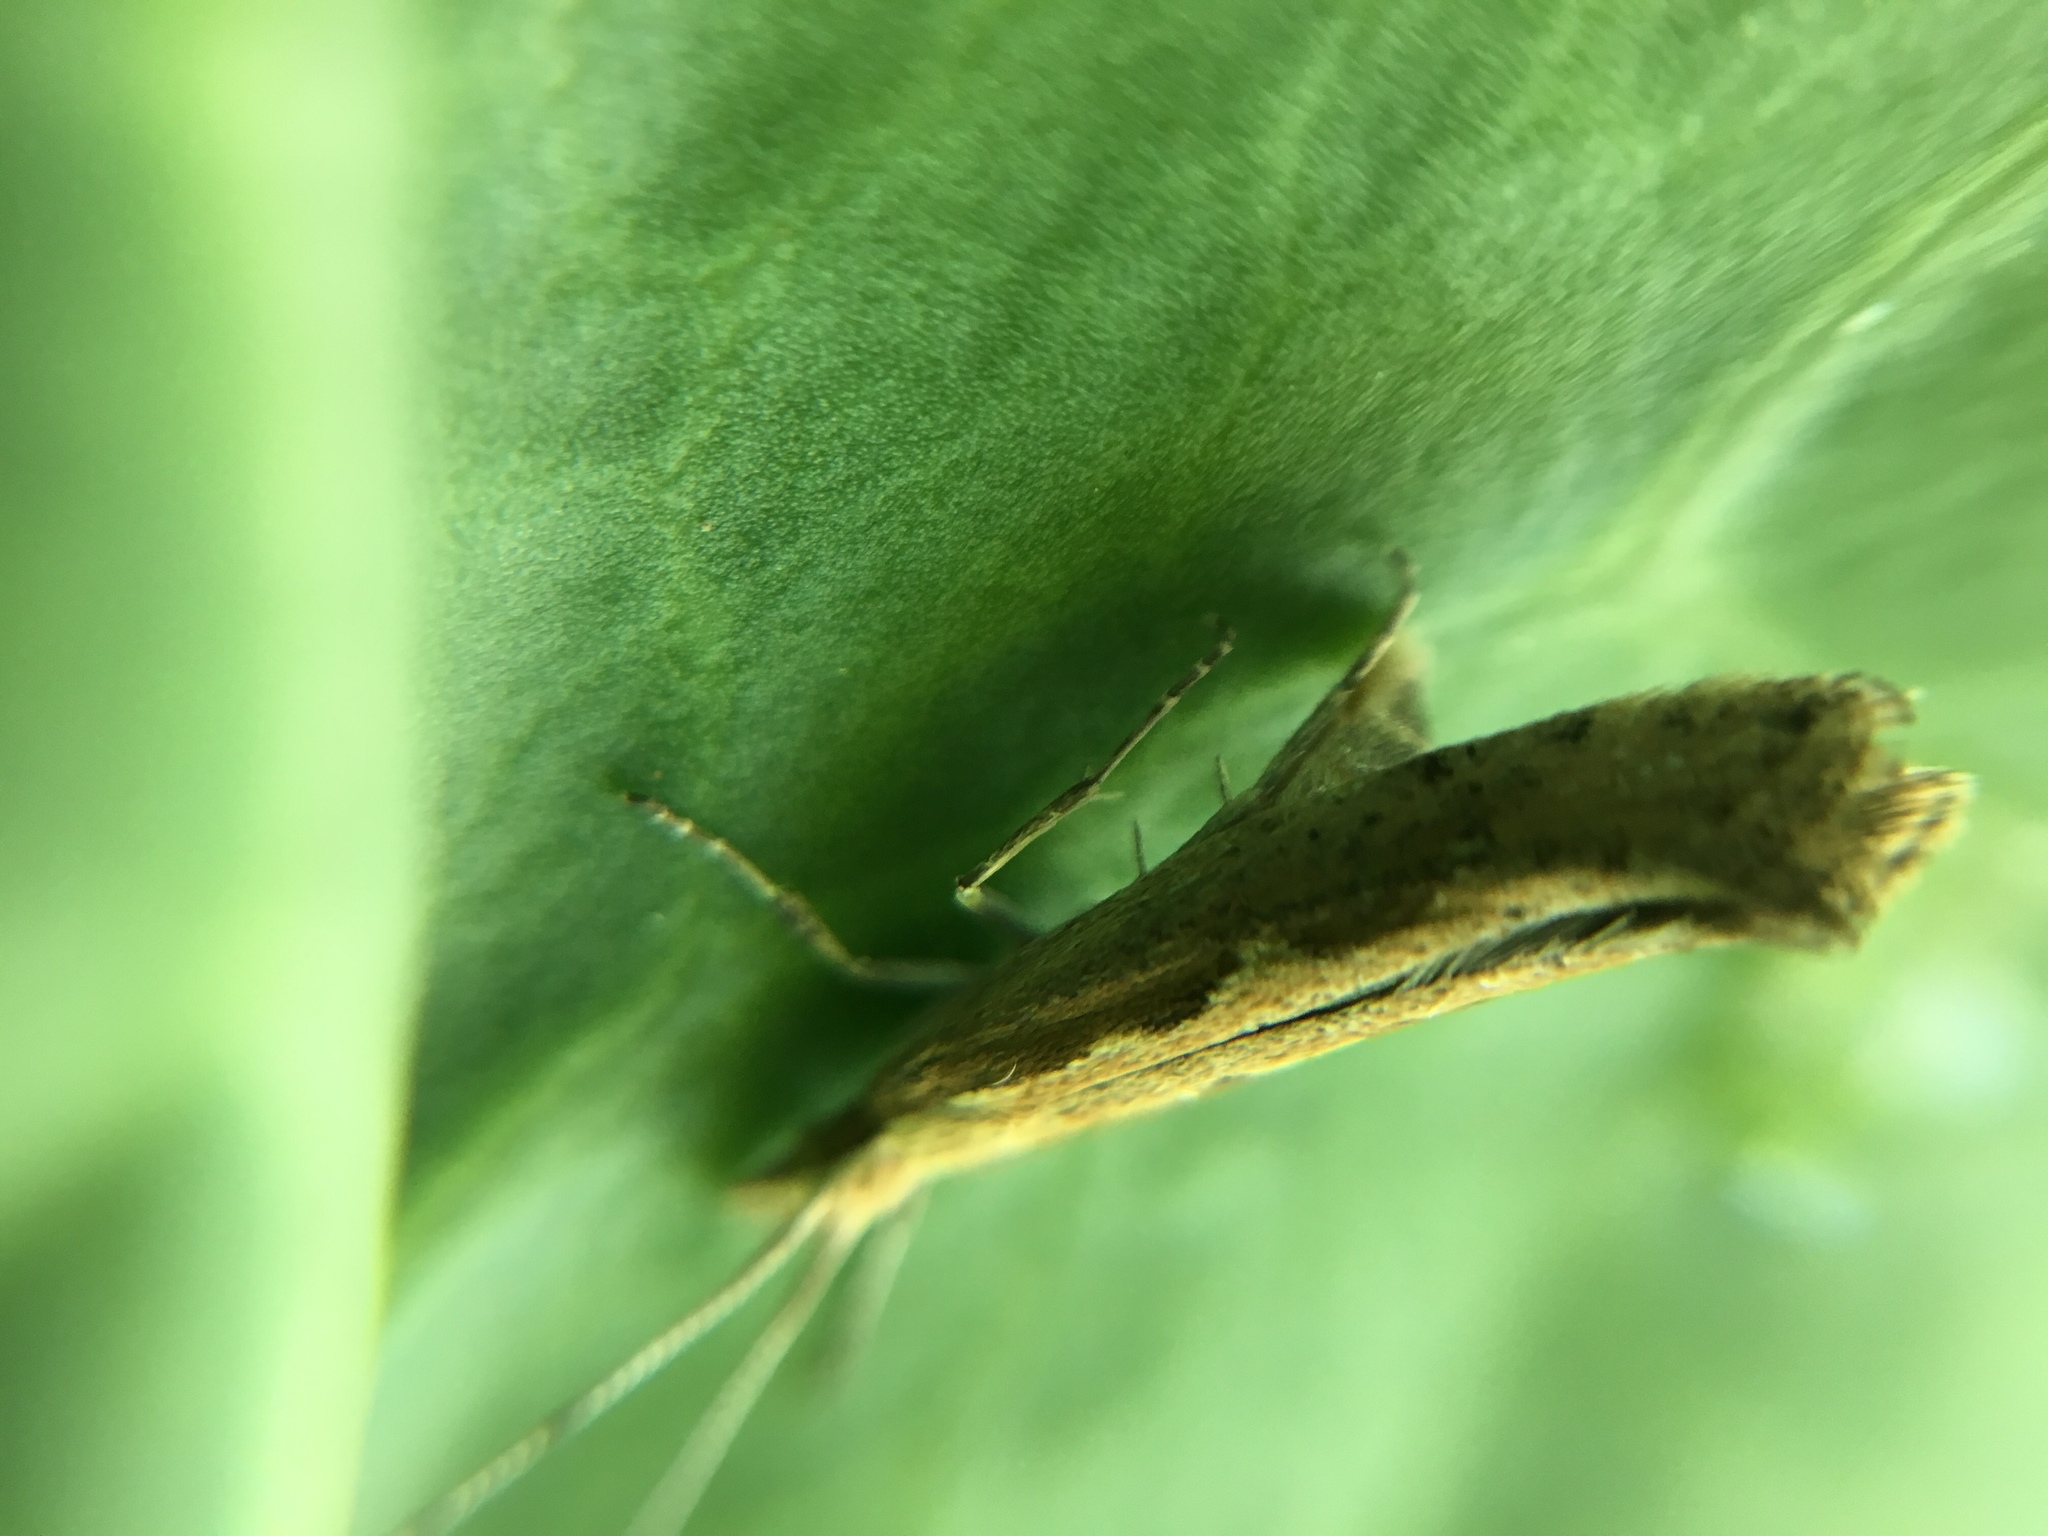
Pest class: diamondback_moth